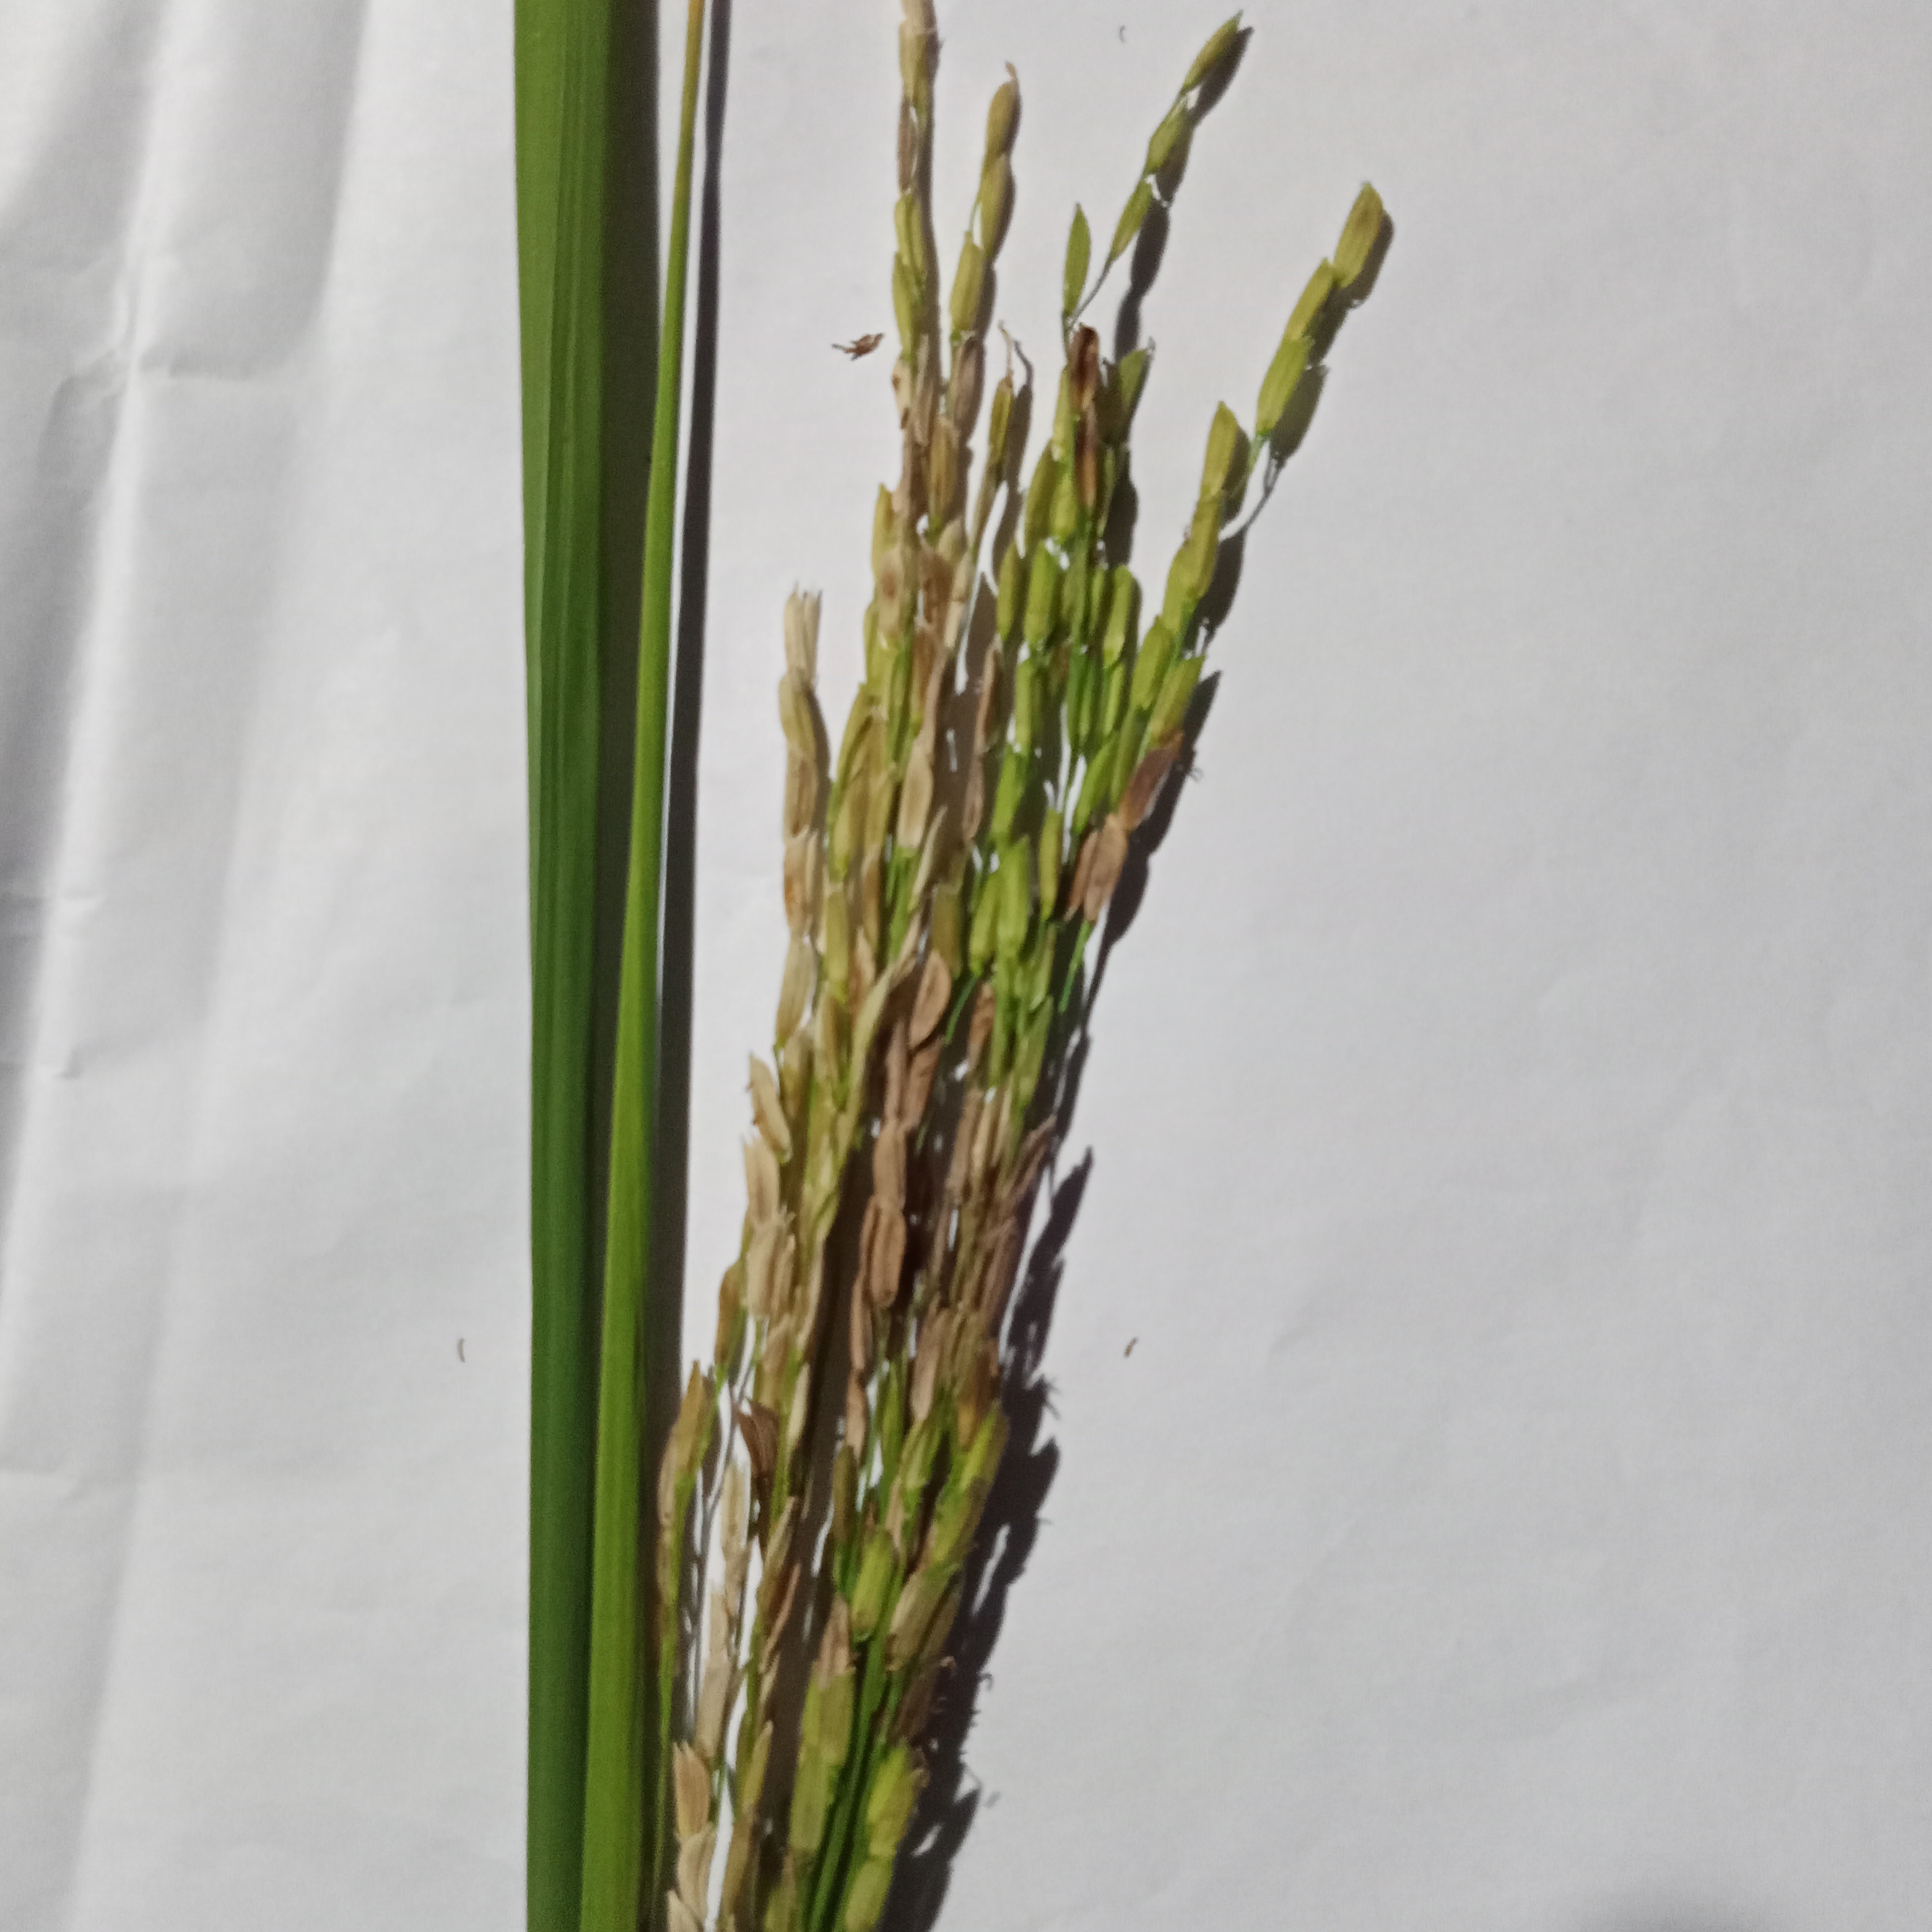
Nhãn: Bệnh Đạo ôn lá và cổ bông (Rice leaf and neck blast)